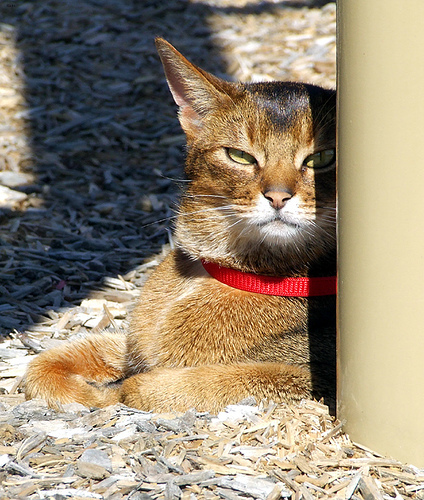
Breed: abyssinian